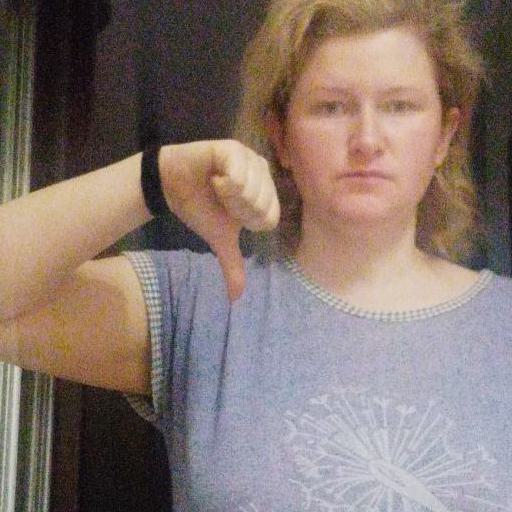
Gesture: dislike